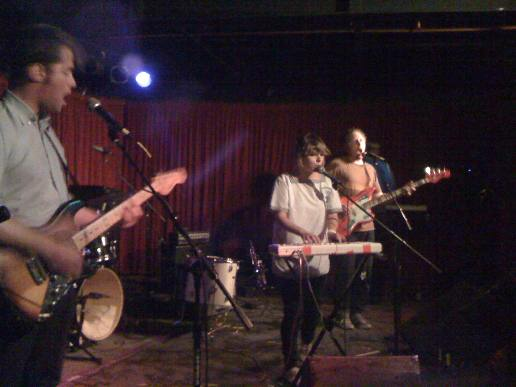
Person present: Yes